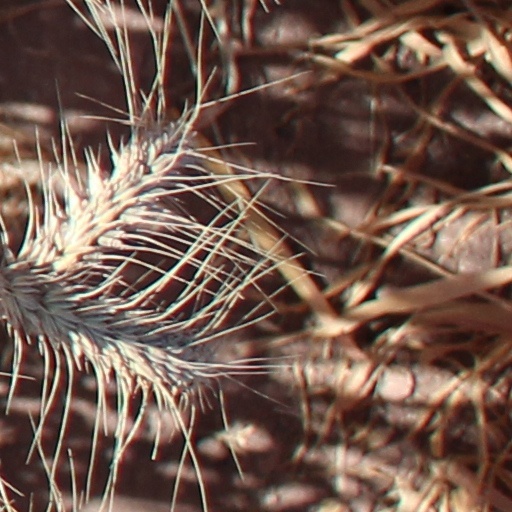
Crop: wheat